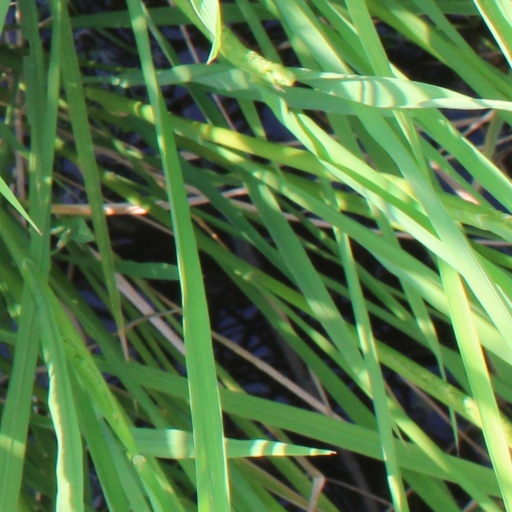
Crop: rice